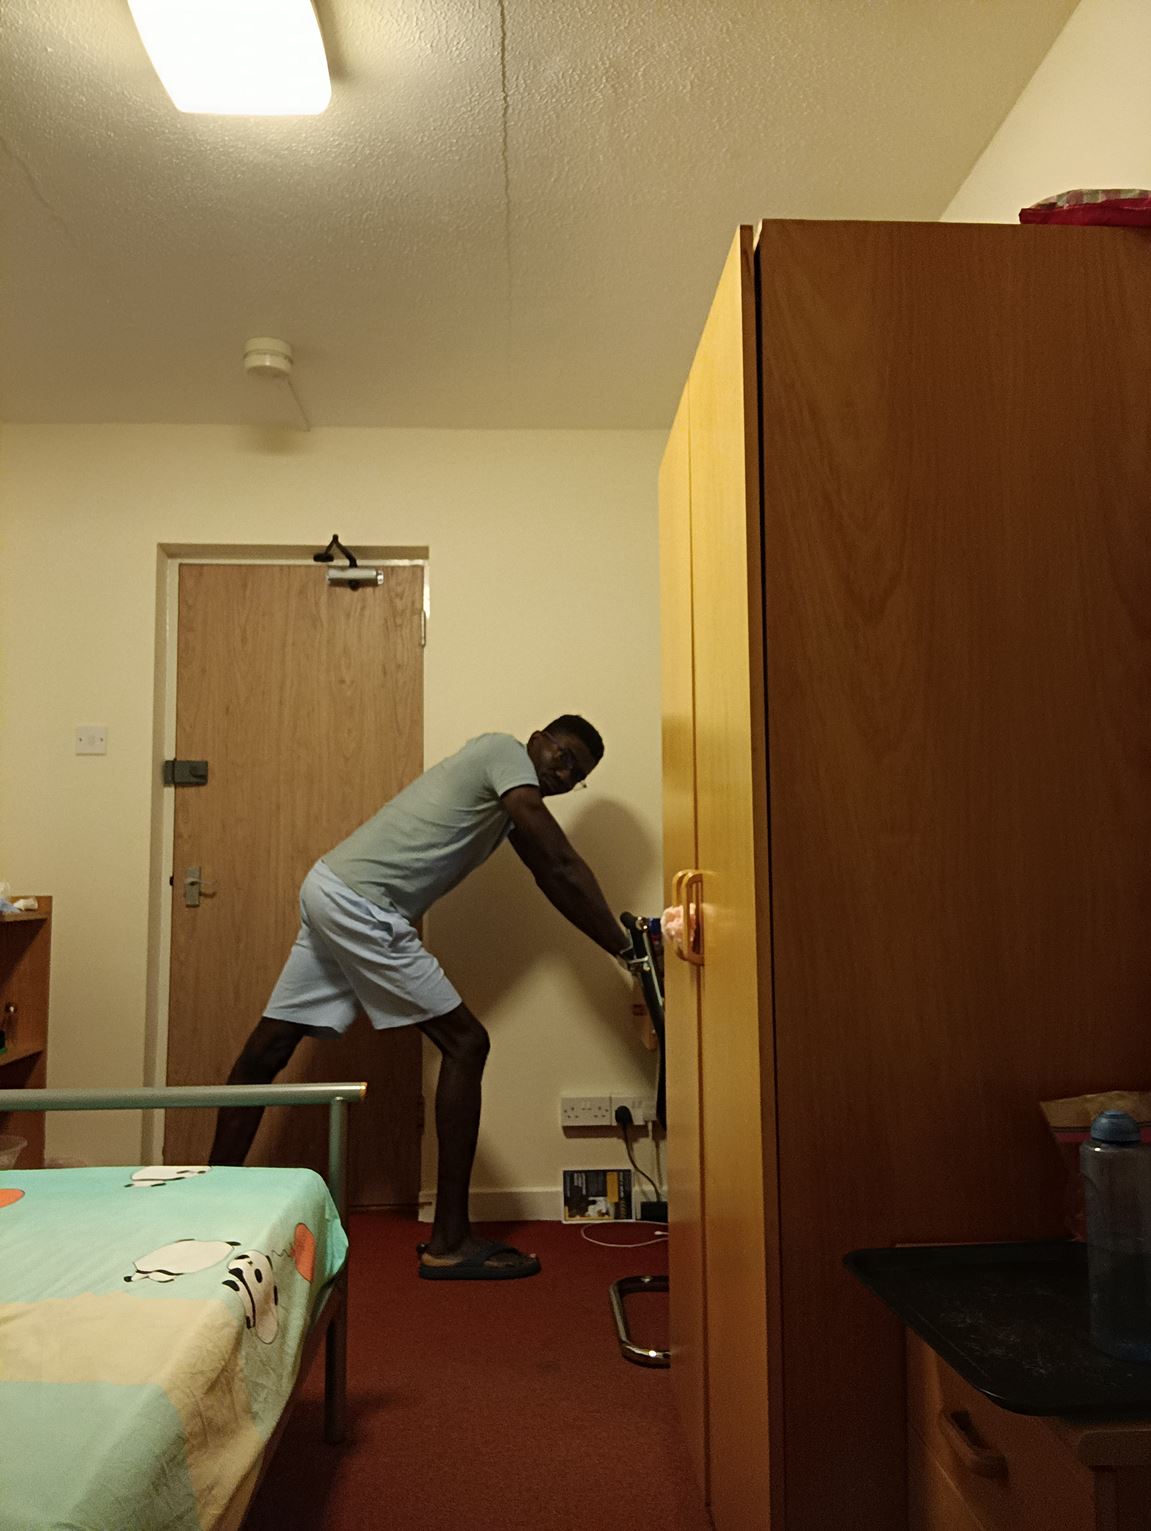
Posture: stand